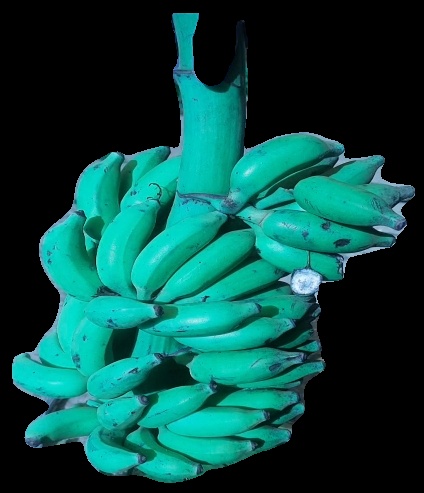
Variety: elakki-bale
Grade: grade3